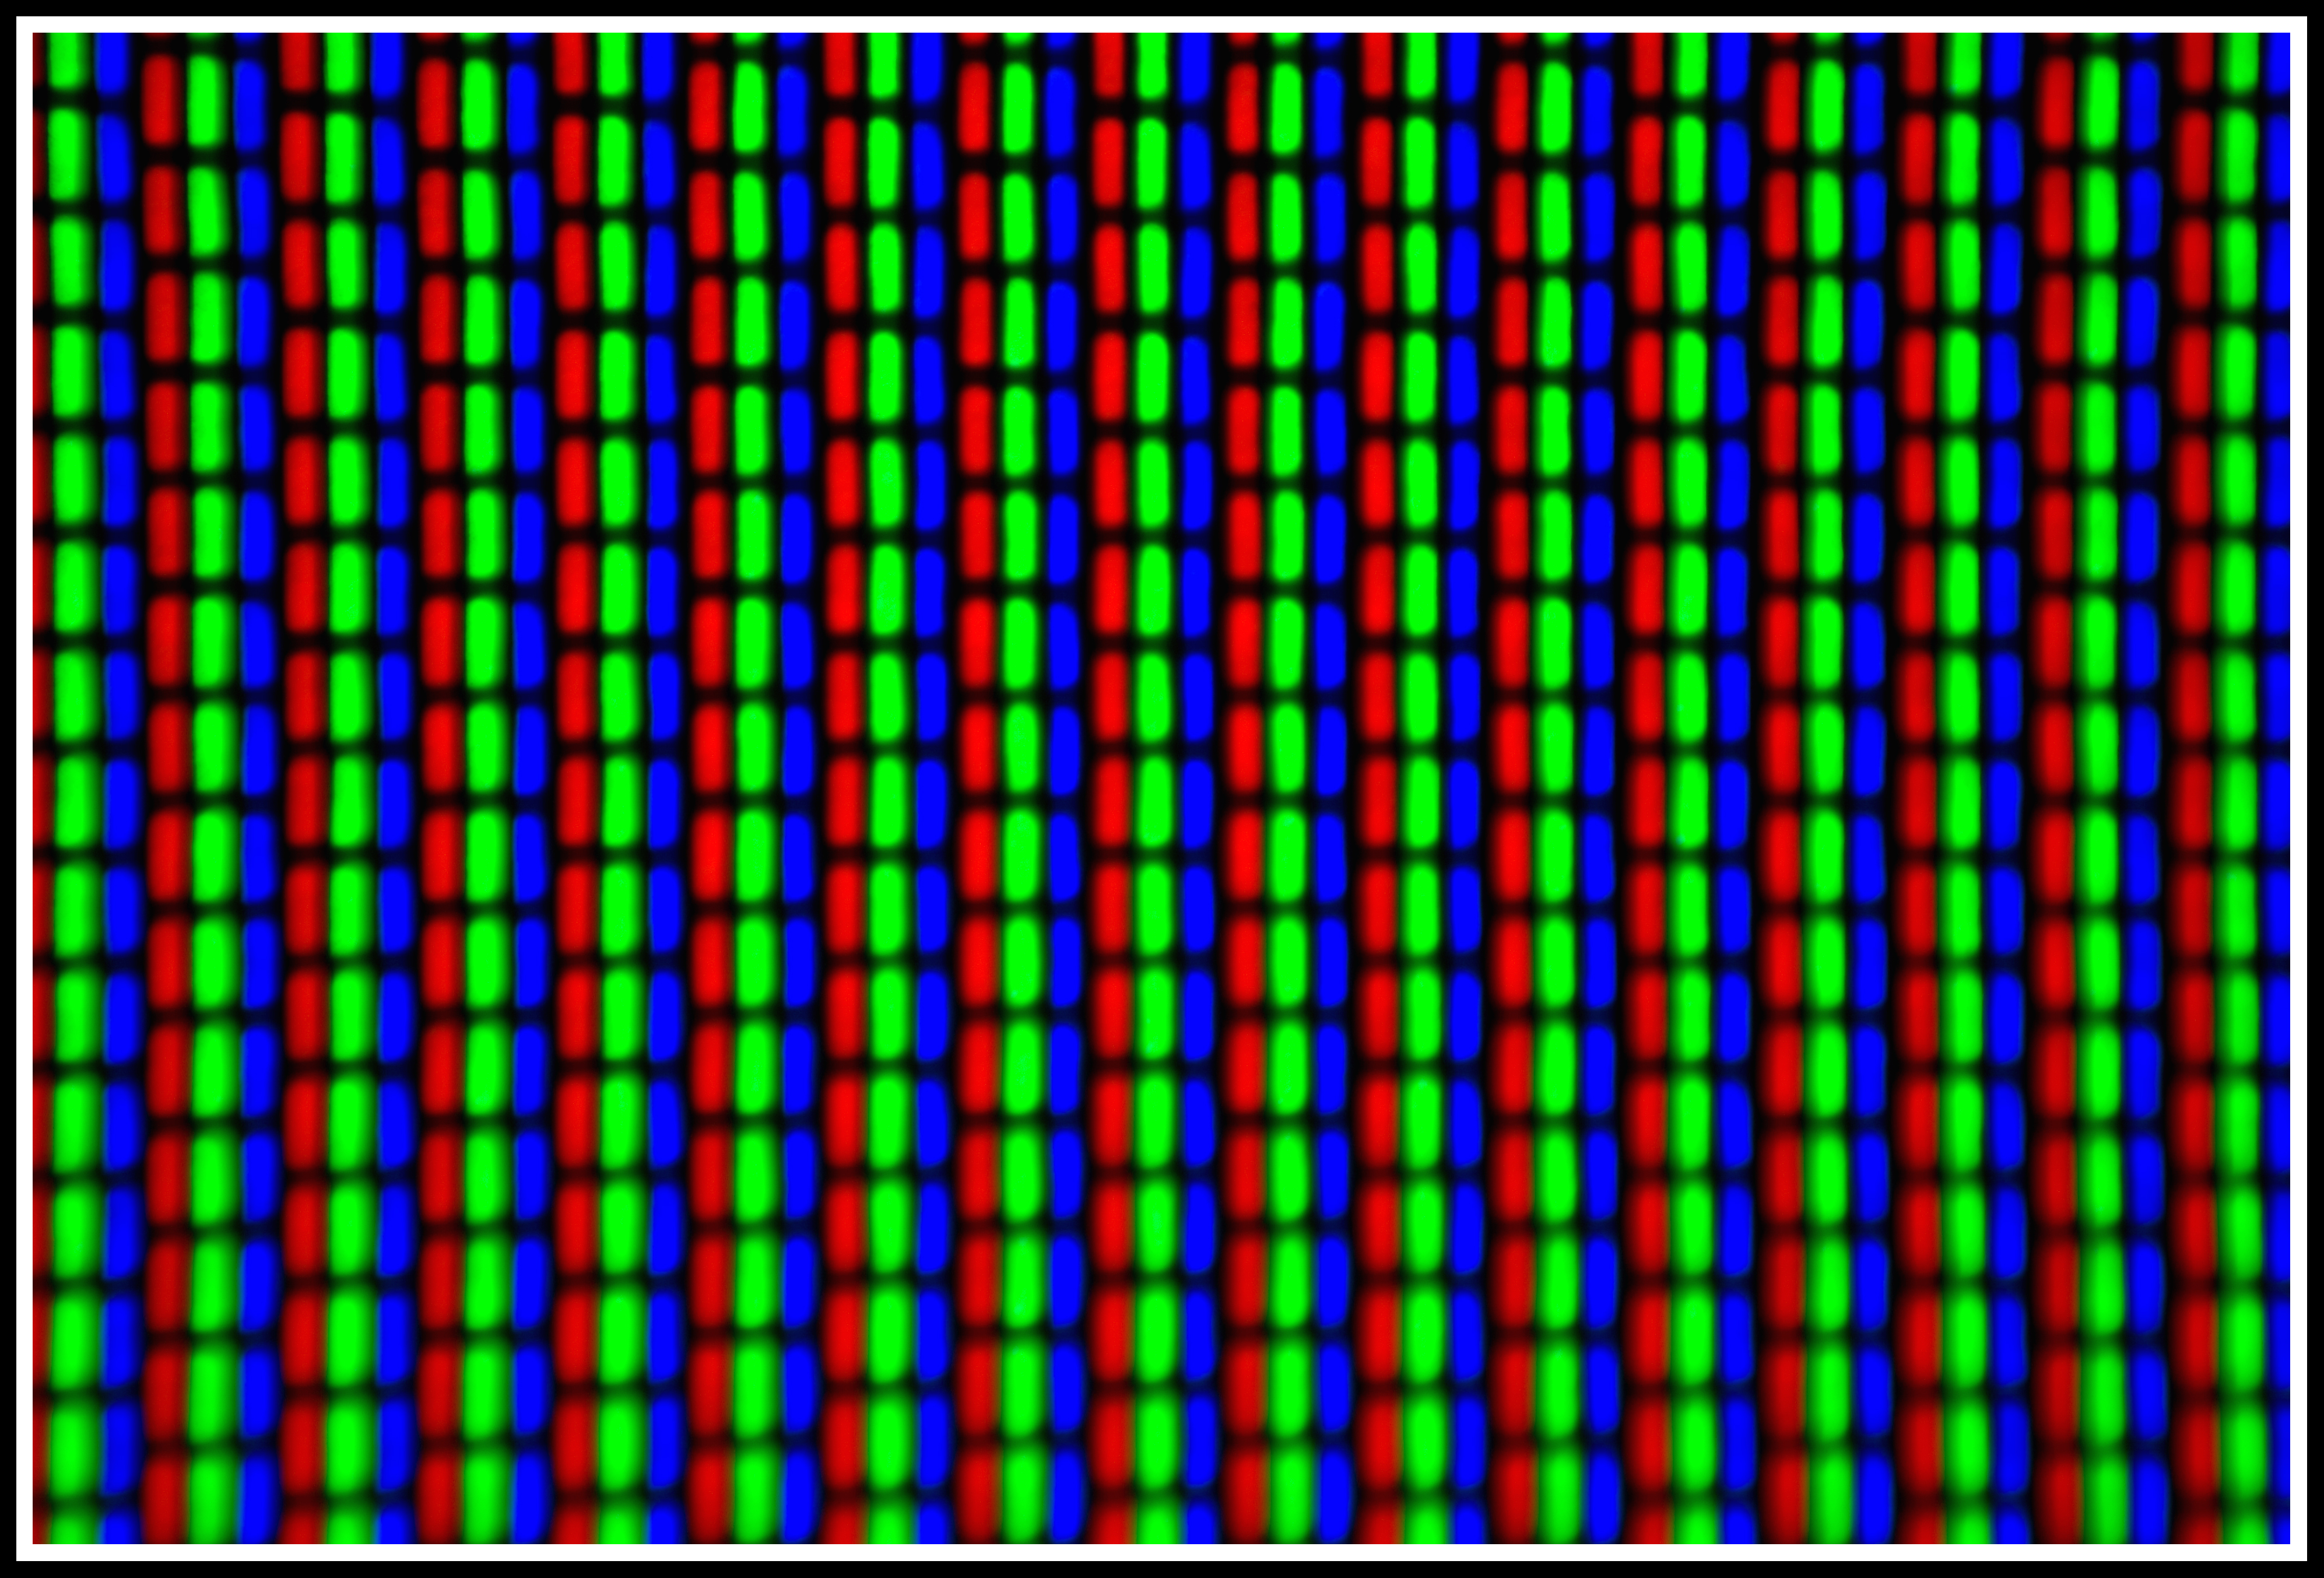
pattern, line, macro, blue, tv, circle, font, design, pixels, shape, phychadelic